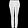
Label: Trouser